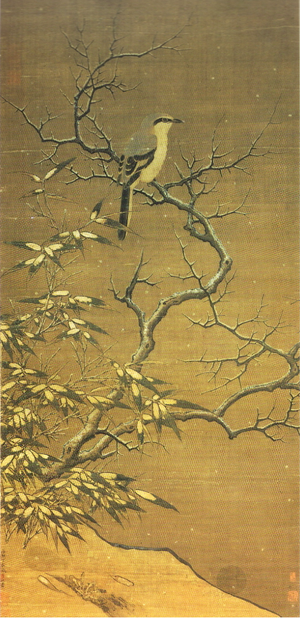
Pie-grièche sur un arbre en hiver, par le peintre chinois Li Di (1100-1197). Rouleau mural, encre et couleur sur soie, datée 1187. (115,2x52,8 centimètres). Musée de Shanghai.
Li Di ou Li Ti, né vers 1100, mort après 1197. XIIᵉ siècle. Actif à Heyang. Peintre chinois.